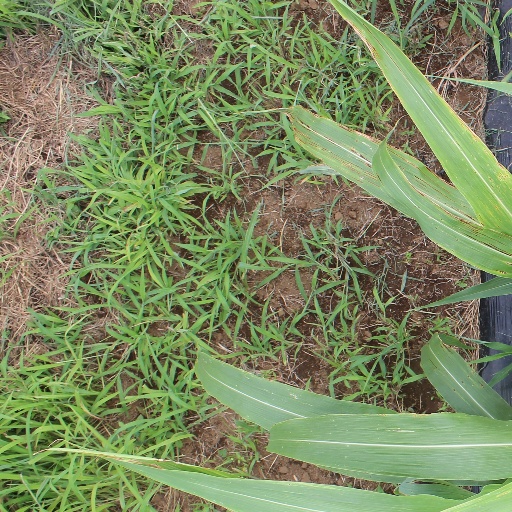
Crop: sorghum